Educational Launch of Nanosatellites

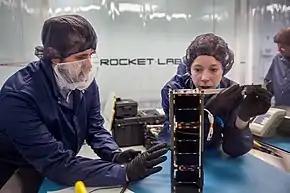
Engineers processing a CubeSat at a facility of Rocket Lab.

The ELaNa initiative has made partnerships with universities in the US to design and launch small research satellites called CubeSats (because of their cube shape). These low-cost CubeSat missions provide NASA with valuable opportunities to test emerging technologies that may be useful in future space missions, while university students get to be involved in all phases of the mission, from instrument and satellite design, to launch and monitoring.